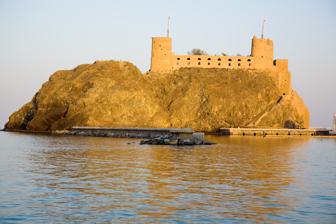
Building: Al Jalali Fort
Country: Unknown
Year built: 1586
Fort in the harbor of Old Muscat, Oman Fort al-Jalali Arabic : قلعة الجلالي Muscat, Oman Fort al-Jalali Fort al-Jalali Coordinates 23°37′00″N 58°35′51″E / 23.616604°N 58.597614°E / 23.616604; 58.597614 Site information Owner Government of Oman Controlled by Portugal (1586–1649) Ya'rubids (1649–1738) Afsharid dynasty (1738–1749) Omani Empire (1749–1856) Muscat and Oman (1856–1970) Oman (1970–present) Open to the public No Condition Restored Site history Built pre-1550 (first fort) c. 1586 (second fort) Built by Oman (first fort) Portuguese Empire (second fort) Al Jalali Fort , or Ash Sharqiya Fort , is a fort in the harbor of Old Muscat , Oman . The fort was built by the Portuguese under Philip I of Portugal in the 1580s on an earlier Omani fortress to protect the harbor after Muscat had twice been sacked by Ottoman forces. The fort fell to Omani forces in 1650. During the civil wars between 1718 and 1747, the fort was twice captured by Persians who had been invited to assist one of the rival Imams. The fort was extensively rebuilt later. At times, Al Jalali served as a refuge or a jail for a member of the royal family. For much of the 20th century it was used as Oman's main prison, but this function ended in the 1970s. Fort al-Jalali was restored in 1983 and converted into a private museum of Omani cultural history that is accessible only to dignitaries visiting the country. Exhibits include cannons, old muskets and matchlocks , maps, rugs and other artifacts. Etymology The Portuguese called the structure Forte de São João (Fort St. John). The origin of the present name "Al Jalali" is disputed. One theory is that it comes from the Arabic Al Jalal , which means "great beauty". Legend states that it was named after a Baluchi commander called  Mir Jalal Khan from the tribe of Hooth , so was Fort Al-Mirani named after his brother,  Mir Miran, who also a commander. Al Jalali Fort is also known as the Ash Sharqiya Fort. Location "Muscat" means "anchorage". True to its name, Old Muscat is a natural port in a strategic location between the Persian Gulf and the Indian Ocean . It lies on the coast of the Gulf of Oman on a bay about 700 metres (2,300 ft) long, protected from the sea by a rocky island. The port is surrounded by mountains, making it difficult to access from the landward side. Muscat may have been described by the geographer Ptolemy in the 2nd century, who noted a "concealed harbor" in the region. Al Jalali Fort lies on a rocky outcrop on the east side of the Muscat harbor. It faces Fort Al-Mirani , which is built on another outcrop on the west side. Muscat was strongly defended against attack from the sea by these twin forts, by the Muttrah fort further to the west and by other fortifications on the rocky ridges surrounding the bay. Until recently, the fort was only accessible from the harbor side by way of a steep flight of stone steps. Land reclamation on the seaward side of the rock has now provided space for a heliport. A funicular railway makes the fort more accessible. History Background Muscat harbour c.1903. View from the west, with Al Jalali Fort in the background In the early 15th century Muscat was a minor port, used by ships as a place to collect water.  By the start of the 16th century it was becoming an important trading center. At this time the interior of Oman was ruled by an Arab Imam, but the coast on which Muscat lay was subject to the Persian King of Hormuz . In 1497 the Portuguese navigator Vasco da Gama found a route around the southern cape of Africa and east to India and the Spice Islands. The Portuguese quickly began trying to establish a monopoly on the trade in spices, silk and other goods. They came into conflict with Mamluk Egypt , whose trade with Europe through the Red Sea was threatened. Hormuz was the main center for the trade route with modern Iraq and Iran through the Persian Gulf. The Portuguese wanted control of this route, too. On 10 August 1507, an expedition of six ships under Admiral Afonso de Albuquerque left the newly established Portuguese base on Socotra with Hormuz as the objective. The Portuguese sailed along the Oman coast destroying ships and looting the towns. At Qurayyat , which they took after a hard fight, the Portuguese mutilated their captives, killed the inhabitants regardless of sex or age, and despoiled and burned the town. Muscat, at first, surrendered unconditionally to avoid the same fate. However, the people withdrew their submission when reinforcements arrived. Albuquerque launched a successful assault against Muscat. He slaughtered most of the inhabitants, and then plundered and burned the town. The Portuguese continued along the coast. The governor of Sohar agreed to transfer his allegiance to the king of Portugal and to pay tribute. The Portuguese arrived at Hormuz on 26 September 1507. They took the town after fierce resistance on 10 October 1507. Albuquerque signed a treaty under which the Portuguese were free of customs duties and could build a fort and trading factory at Hormuz. Muscat now became a regular port of call for the Portuguese. Diogo Fernandes de Beja came there in 1512 to collect the tribute. Albuquerque, now Viceroy of India, visited in March 1515. In 1520 a fleet of twenty three Portuguese ships anchored in the harbor en route from the Red Sea to Hormuz. When a general revolt against Portuguese rule over Hormuz broke out in November 1521, Muscat was the one place where the Portuguese were not attacked. Portuguese stronghold Fort Jalali (left) dominating Muscat Harbor In 1527 the Portuguese began to construct barracks, a warehouse and chapel at Muscat, apparently completed in 1531. A force of four Ottoman galiots entered the harbor in 1546 and bombarded the town, but did not land. To make their base more secure, the Portuguese sent an engineer to build a fort to the west of the harbor, where al-Mirani stands today. The Portuguese built this first Muscat fort in 1550 on perhaps the foundations of an earlier existing fortress mentioned by Albuquerque in his description of Muscat. In April 1552 an Ottoman fleet of twenty four galleys and four supply ships under Piri Reis left Suez en route to Hormuz, aiming to eliminate Portuguese presence in the region. An advance force landed at Muscat in July 1552. After an eighteen-day siege of Muscat the town fell and the fort was destroyed. The commander, João de Lisboa, and 128 Portuguese were taken captive. The main Ottoman fleet arrived, and the combined fleet went on to Hormuz. The Portuguese regained the town two years later, and in 1554 repulsed another attack by the Turks. Fort Al Jalali was built after the Ottomans sacked Muscat for a second time in 1582. In 1587 Captain Belchior Calaça was sent to Muscat to build the fortress, which was named Forte de São João . The top of the prominence on which the fort stands was first leveled, and the rock was scarped. Calaça built a cistern to hold water for the occupants and armed the fort with cannon. It seems to have been built on older foundations. The main improvement made by the Portuguese was to construct a gun deck looking over the harbor. Fort al-Jalali and the twin Fort al-Mirani were both completed between 1586 and 1588. The Portuguese faced growing competition in the region from English and Dutch traders. In 1622 a joint Persian-English force took Hormuz. After this the Portuguese built forts in other ports on the Omani coast, although they abandoned most of them in 1633–34, concentrating on defending Muscat. After 1622 the Portuguese began to strengthen Fort al Jalali, apparently with the intention of making it the main fort. However, in 1623 Forte do Almirante (today's Fort Al-Mirani ) was still considered the more important of the two forts, and was used as a residence in the hot weather by the governor of Muscat. Old Muscat from the south, forts in the background In 1625 the Portuguese built walls and towers around Muscat to improve the defenses. Remains of these fortifications exist today. Muscat was a drain on Portuguese finances, with its requirement to maintain large military and naval forces to defend it. Trade did not prosper as hoped since the Persian market was closed to them until 1630. By then the Dutch and English dominated trade in the Persian Gulf. Nasir bin Murshid (r. 1624–49) was the first Imam of the Yaruba dynasty in Oman, elected in 1624. He was able to unify the tribes with a common goal of expelling the Portuguese. Nasir bin Murshid drove the Portuguese out of all their bases in Oman except Muscat. He was succeeded by his cousin Sultan bin Saif in 1649. In December 1649 the forces of Sultan bin Saif captured the town of Muscat. About 600 Portuguese managed to escape by sea, while others fled into Forte do Almirante (al Mirani). They surrendered on 23 January 1650. The capture of Muscat from the Portuguese marked the beginning of an expansion of Omani sea power in which the Portuguese possessions in India and East Africa soon came under threat. Persian invasions After the death in 1718 of the fifth Yaruba Imam of Oman, Sultan bin Saif II , a struggle began between rival contenders for the Imamate. Fort al-Jalali was damaged during this civil war. The country became divided between Saif bin Sultan II and his cousin Bal'arab bin Himyar , rival Imams. Finding his power dwindling, Saif bin Sultan II asked for help from Nader Shah of Persia. In 1738 the two forts were surrendered to the Persian forces. The Persians reembarked for Persia, taking their loot with them. A few years later Saif bin Sultan II, who had been deposed, again called for help. A Persian expedition arrived at Julfar around October 1742. The Persians made an unsuccessful attempt to take Muscat, defeated by a stratagem of the new Imam Sultan bin Murshid . Later in 1743 the Persians returned, bringing Saif bin Sultan II with them. They took the town of Muscat, but the al-Jalali and al-Mirani forts held out and Saif bin Sultan II would not order them to yield. Omani historians say that the Persian commander, Mirza Taki, invited Saif to a banquet on his ship. Saif became stupefied by wine and his seal was taken from him. It was used to forge orders to the forts' commanders to surrender, a ruse that was successful. Later history Ahmad bin Said al-Busaidi , the first ruler of the Al Said dynasty, blockaded Muscat and captured the forts in 1749. He renovated them, particularly al-Jalali. The function of al-Jalali changed from passive defense of the harbor to a base from which troops could be dispatched. In the decades that followed the large central buildings and the round towers were added. Harbor from the northwest: al-Jalali fort (left) and al-Mirani fort (right) Early in 1781 two of Ahmad bin Said's sons, Sultan and Saif, took control of the forts of al-Mirani and al-Jalali. When the governor of Muscat tried to recover the forts, Sultan and Saif began a damaging bombardment of the town. The two brothers gained the support of the powerful Sheikh Saqar, who marched on the capital in April 1781. Their father agreed to an amnesty, letting his rebellious sons hold both the forts. He changed his mind and took al Mirani, while the brothers held al Jelali for some months. Sultan and Saif then kidnapped their brother Said bin Ahmad and imprisoned him in al Jalali. The Imam, their father, hurried to Muscat which he reached in January 1782. He ordered the commander of al Mirani to fire on al Jalali while his ships joined in from the east of the fort. While this was in progress Said bin Ahmad bribed his jailer and escaped. Isolated and without a hostage, the two brothers agreed to surrender. The Imam took Saif and held him under surveillance to prevent a fresh rebellion. Said bin Ahmad ruled from 1783 to 1789. During his reign his son was held prisoner in Fort al-Jalali for a period by the governor of Muscat, until another of his sons managed to free him. The fort is mentioned several times in the history of 19th-century Oman. While the ruler of Oman was away on a pilgrimage to Mecca early in 1803, his nephew Badr bin Saif made an attempt to get control of Fort Jalali. The story is that he was being smuggled into the fort in a large box, but was detected by a Hindu trader. He managed to escape and took refuge in Qatar . In June 1849 the governor of Sohar made a treaty with the British resident to suppress the slave trade. This triggered a revolt by the religious party in which the governor was killed and his father, Hamad, was made governor. The sultan of Oman, then residing in Zanzibar , arranged for Hamad to be seized and thrown in jail in Fort al Jalali. Hamad died on 23 April 1850, either from starvation or from poison. In 1895 the tribes sacked Muscat. Sultan Faisal bin Turki took refuge in Fort al-Jalali until his brother, who was holding Fort al-Mirani, regained control of the town. For most of the 20th century Fort al-Jalali was the main prison in Oman, holding about 200 prisoners. Some were Omanis from the interior captured during the Jebel Akhdar War (1954–59), or taken after that war. Other prisoners were taken during the Dhofar Rebellion (1962–76). It was the most notorious of Omani prisons, which were known for their appalling conditions. Colonel David Smiley , commander of the Sultan's armed forces at Muscat, called the prison "a veritable hellhole". In 1963 forty four prisoners escaped in a well-planned break-out, but most were quickly recaptured, handicapped by their weakened physical condition. In 1969 a guard helped two members of the royal family escape, but they were caught after a few days. The prison was closed in the 1970s. Structure and exhibits Fort and harbor in 2008 Fort al-Jalali was restored in 1983. Today little remains of the Portuguese period apart from a few inscriptions in that language. It has been converted into a museum of Omani cultural history. It is open to important people such as visiting heads of state, but not to the public. The fort is made up of two towers with a connecting wall pierced by gun ports for cannon. The interior is now landscaped with fountains and pools, trees and gardens. The result has been described as "Disneyfication". In the center of the fort there is a courtyard planted with trees. Around it on various levels are rooms, enclosures and towers accessible through a complex set of stairways that may have once had a defensive purpose. Massive doors with protruding iron spikes protect sections of the fort. Exhibits include cannons at the gun ports with shot, ropes and firing equipment, as well as old muskets and matchlocks . There are maps and historical illustrations, including a plaque that depicts the winds and the currents in Muscat bay. One room, with a ceiling made from palm-logs, is filled with cultural relics of Oman. The central square tower holds the main museum exhibits including rugs, pottery, jewelry, weapons, household utensils and incense holders. A dining hall overlooks the courtyard for use by the distinguished visitors. An old breeze-maker has been preserved in this room, once manually operated but now mechanized. The fort plays a role in special events where the royal dhow and yacht sail in through the harbor, fireworks are launched and bagpipers play on the battlements. See also Al Alam Palace References